Warwick Castle

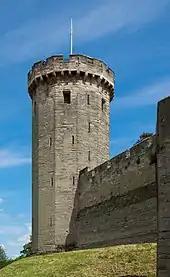
Guy's Tower, constructed 1330–1360, photographed in 2017

During the reign of King Henry II (1154–89), the motte-and-bailey was replaced with a stone keep castle. This new phase took the form of a shell keep with all the buildings constructed against the curtain wall. During the Barons' Rebellion of 1173–74, the Earl of Warwick remained loyal to King Henry II, and the castle was used to store provisions. The castle and the lands associated with the earldom passed down to the Beaumont family until 1242. When Thomas de Beaumont, 6th Earl of Warwick, died, the castle and lands passed to his sister, Margaret de Beaumont, 7th Countess of Warwick in her own right. Her first husband, John Marshal, died soon after, and while she looked for a suitable husband, the castle was in the ownership of King Henry III of England. When she married John du Plessis in December 1242, the castle was returned to her. During the Second Barons' War of 1264–67, William Maudit, 8th Earl of Warwick, was a supporter of King Henry III. The castle was taken in a surprise attack by the forces of Simon de Montfort, 6th Earl of Leicester, from Kenilworth Castle in 1264. According to 15th-century chronicler John Rous, the walls along the northeastern side of Warwick Castle were slighted, so "that it should be no strength to the king". Maudit and his countess were taken to Kenilworth Castle and were held there until a ransom was paid. After the death of William Maudit in 1267, the title and castle passed to his nephew, William de Beauchamp, 9th Earl of Warwick. Following William's death, Warwick Castle passed through seven generations of the Beauchamp family, who, over the next 180 years, were responsible for most of the additions made to the castle. In 1312, Piers Gaveston, 1st Earl of Cornwall, was captured by Guy de Beauchamp, 10th Earl of Warwick, and imprisoned in Warwick Castle, until his execution on 9 June 1312. A group of magnates led by the Earl of Warwick and Thomas, 2nd Earl of Lancaster, accused Gaveston of stealing the royal treasure.